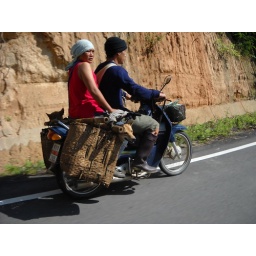
notice the two dogs in the baskets